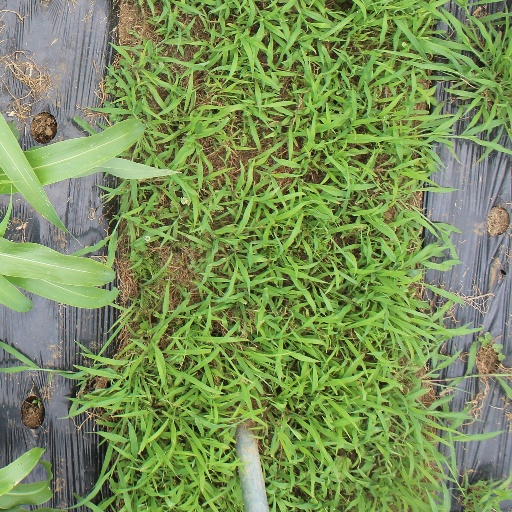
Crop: sorghum